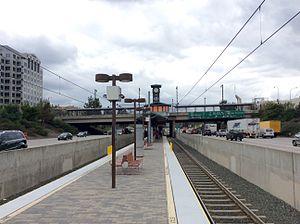
Lake est une station du métro de Los Angeles située dans la ville de Pasadena, au nord-est de Los Angeles.